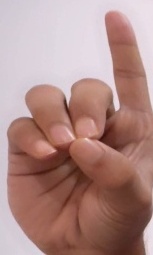
ASL sign: D